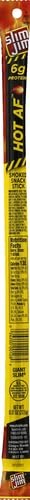
Item Name: Slim Jim, Snack Stick, Hot AF, Smoked, 0.97 Ounce
Product Description: Dill Pickles
Value: 0.97
Unit: Ounce

Price: 51.61